2010–2011 University of Puerto Rico strikes

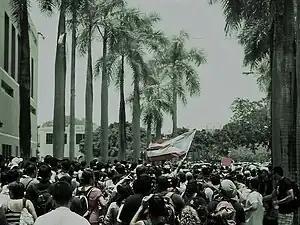
Student Assembly at UPRM

The UPR operating costs are provided by a variety of sources, including federal, state, and private grants and tuition and fees paid by students; however, they are mostly provided by the state government based on a fixed formula of 9.6% of the average collections deposited in the government's General Fund during the preceding two years, which was established in the university's organic law in 1966.